CGR Type A 2-6-4T

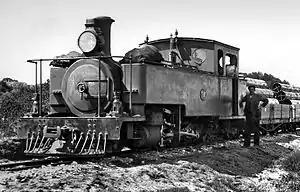
CGR Type A 2-6-4T no. 31, SAR no. NG25

The Cape Government Railways Type A 2-6-4T of 1902 was a South African steam locomotive from the pre-Union era in the Cape of Good Hope.